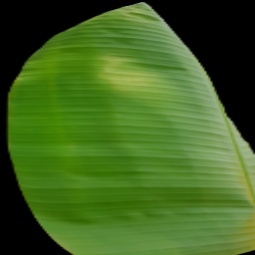
Label: Zinc